Hudson City School

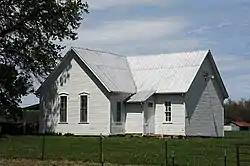

Palace Hotel, also known as Hudson School, Hudson Community Center, Brown's Chapel, Methodist Episcopal Church, and Hudson Methodist Church, is a historic one-room school building located near Appleton City, Bates County, Missouri. It was built in 1891, and originally housed a Methodist church. It was purchased and reconfigured for use as a school in 1911. It is a one-story, frame building with a cross-gable roof. It measures 45 feet, 6 inches, by 38 feet, 6 inches. It was last used as a schoolhouse in 1952.